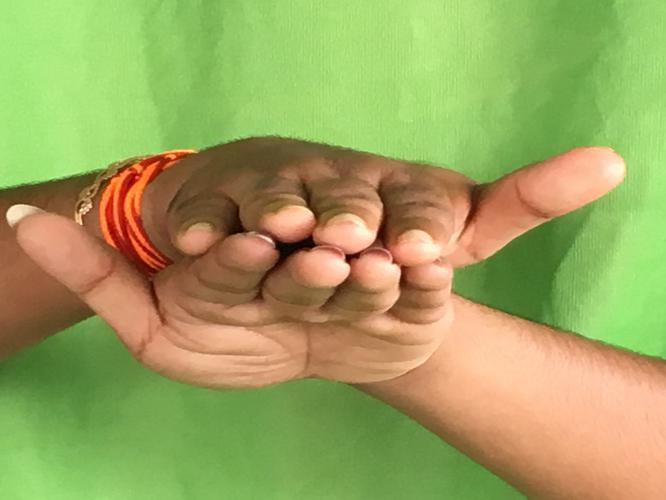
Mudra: Matsya
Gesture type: double_hand